Mampato

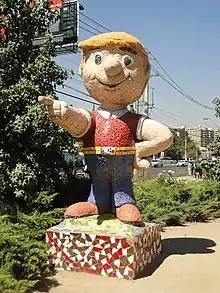
A sculpture of Mampato at , San Miguel, Santiago de Chile

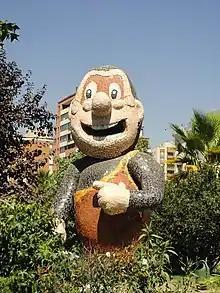
A sculpture of Ogú at Comic Park

Mampato is a Chilean adventure and science fiction comic strip created by cartoonist and illustrator . Since the third installment, the comic has been developed mainly by Themo Lobos. The comic strip follows the adventures of Mampato, a boy who saves a stranded alien named Xsé, and helps Xsé to save his home planet from the invasion of another alien species called the greenies and their cruel leader Mong. Mampato obtains a belt that allows him to travel through time and space. Using this power, Mampato travels through different time periods on Earth. During his travels, Mampato meets the prehistoric caveman Ogú and the 40th-century mutant telepath Rena, who accompany him on his adventures.